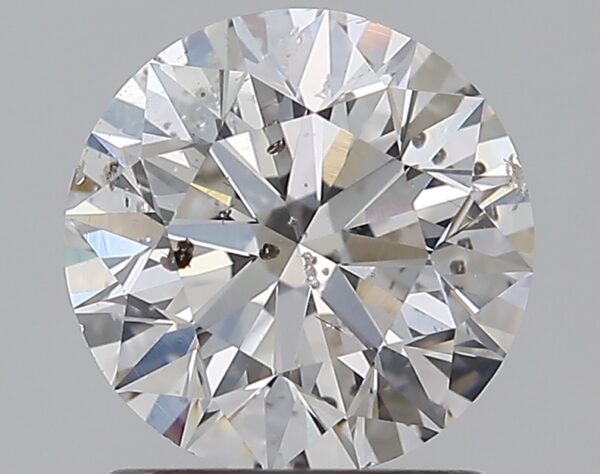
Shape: round
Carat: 1.2
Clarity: SI2
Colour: F
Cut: EX
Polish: EX
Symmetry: EX
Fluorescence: N
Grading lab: GIA
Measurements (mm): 6.72 x 6.75 x 4.26